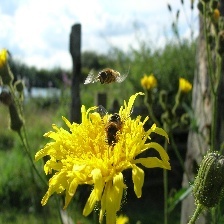
Species: SIXSPOT BURNET MOTH